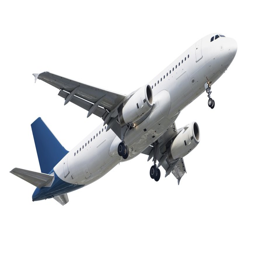
airplanes and birds use the same principles of physics to fly .